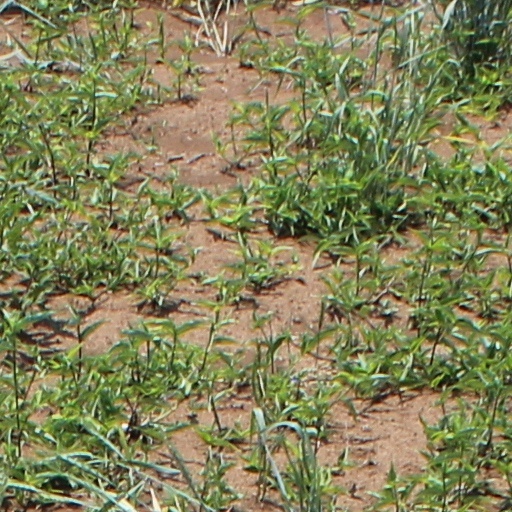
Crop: wheat